Keypunch

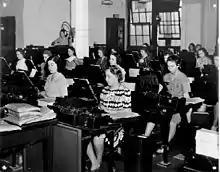
Keypunch operators at work at the U.S. Social Security Administration in the 1940s

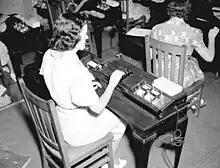
Operators compiling hydrographic data for navigation charts on punch cards using the IBM Type 016 Electric Duplicating Key Punch, New Orleans, 1938

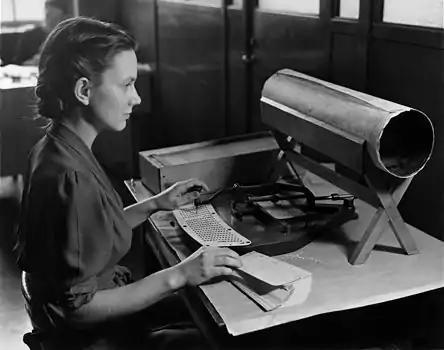
Census worker with Hollerith pantograph punch

A keypunch is a device for precisely punching holes into stiff paper cards at specific locations as determined by keys struck by a human operator. Other devices included here for that same function include the gang punch, the pantograph punch, and the stamp. The term was also used for similar machines used by humans to transcribe data onto punched tape media.